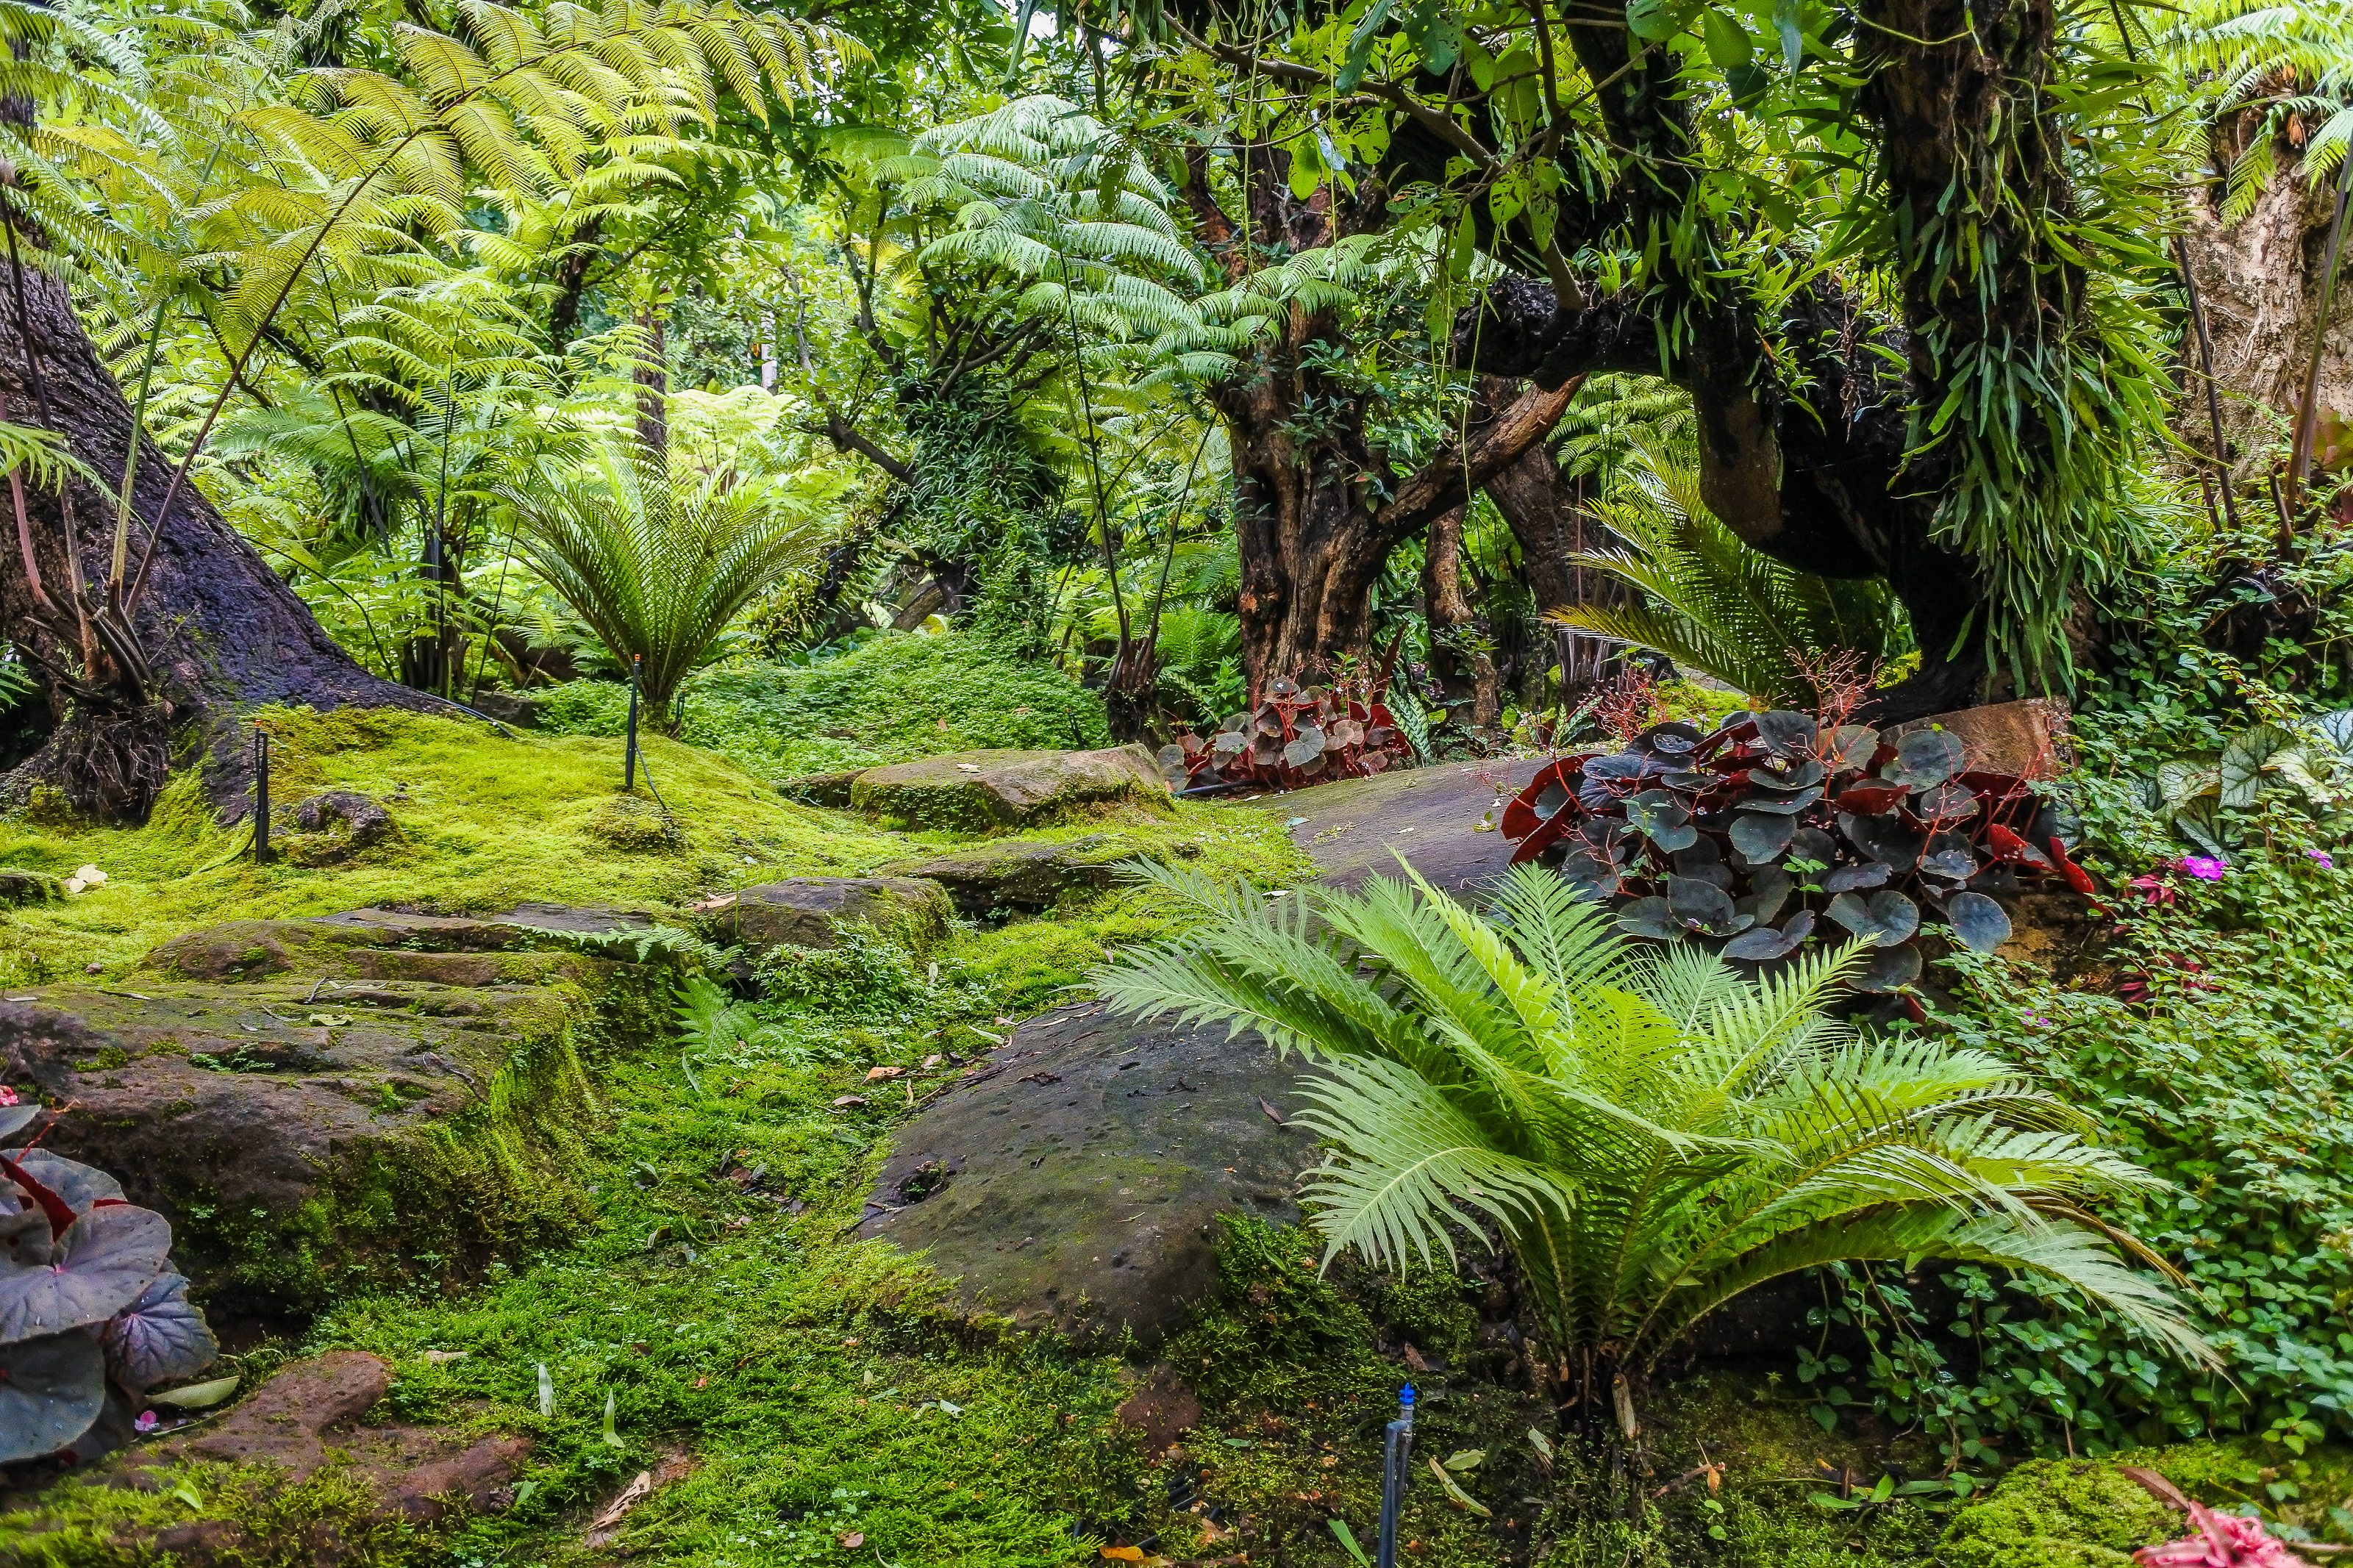
beautiful, beauty, bloom, blooming, blossom, botanical, botany, bouquet, close, closeup, color, colorful, cool, countryside, flora, floral, flower, freshness, garden, gardening, grass, green, ground, holidays, home, house, landscape, landscaped, landscaping, lawn, lush, manicured, natural, nature, outdoor, park, path, paved, pavement, perennial, petal, plant, pretty, red, seasonal, stone, summer, walkway, white, yard, vegetation, natural landscape, terrestrial plant, natural environment, tree, nature reserve, jungle, forest, wilderness, rainforest, biome, tropical and subtropical coniferous forests, old growth forest, plant community, vascular plant, botanical garden, ferns and horsetails, valdivian temperate rain forest, leaf, fern, woodland, palm tree, temperate broadleaf and mixed forest, groundcover, arecales, elaeis, national park, wildlife, tropics, trail, ostrich fern, non vascular land plant, moss